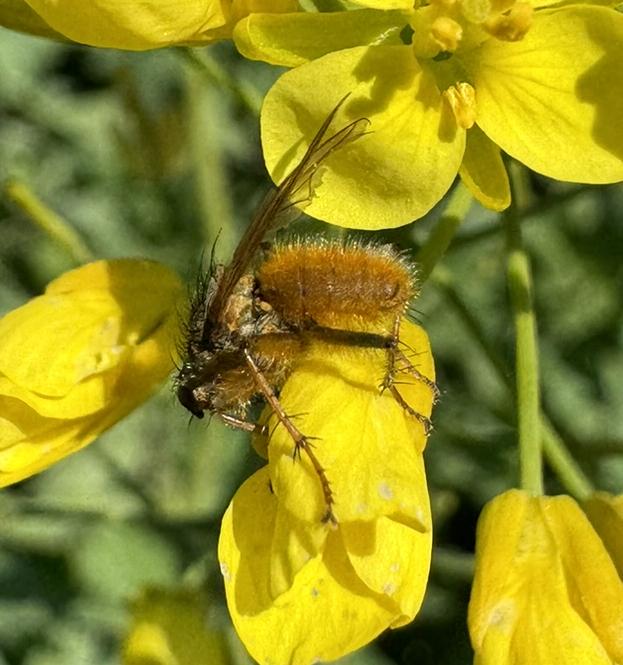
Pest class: non_pest_herbivores